Už jsme doma

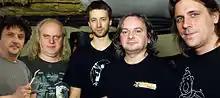
Už jsme doma in 2016

Už jsme doma are a Czech progressive rock band from Prague who originally formed in Teplice in 1985. The "Prague Post" has termed them one of "the two great bastions of the Czech alternative scene" (along with Psí vojáci).